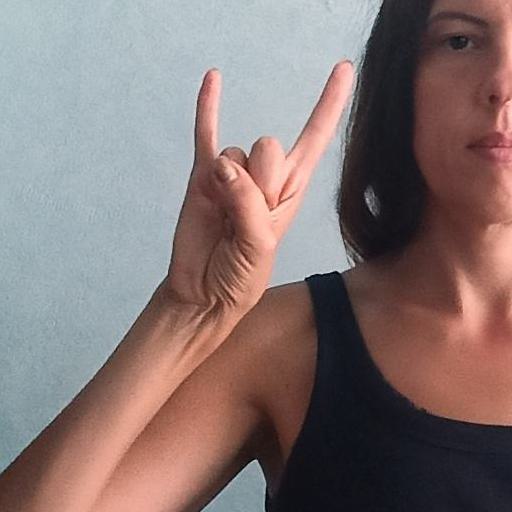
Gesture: rock